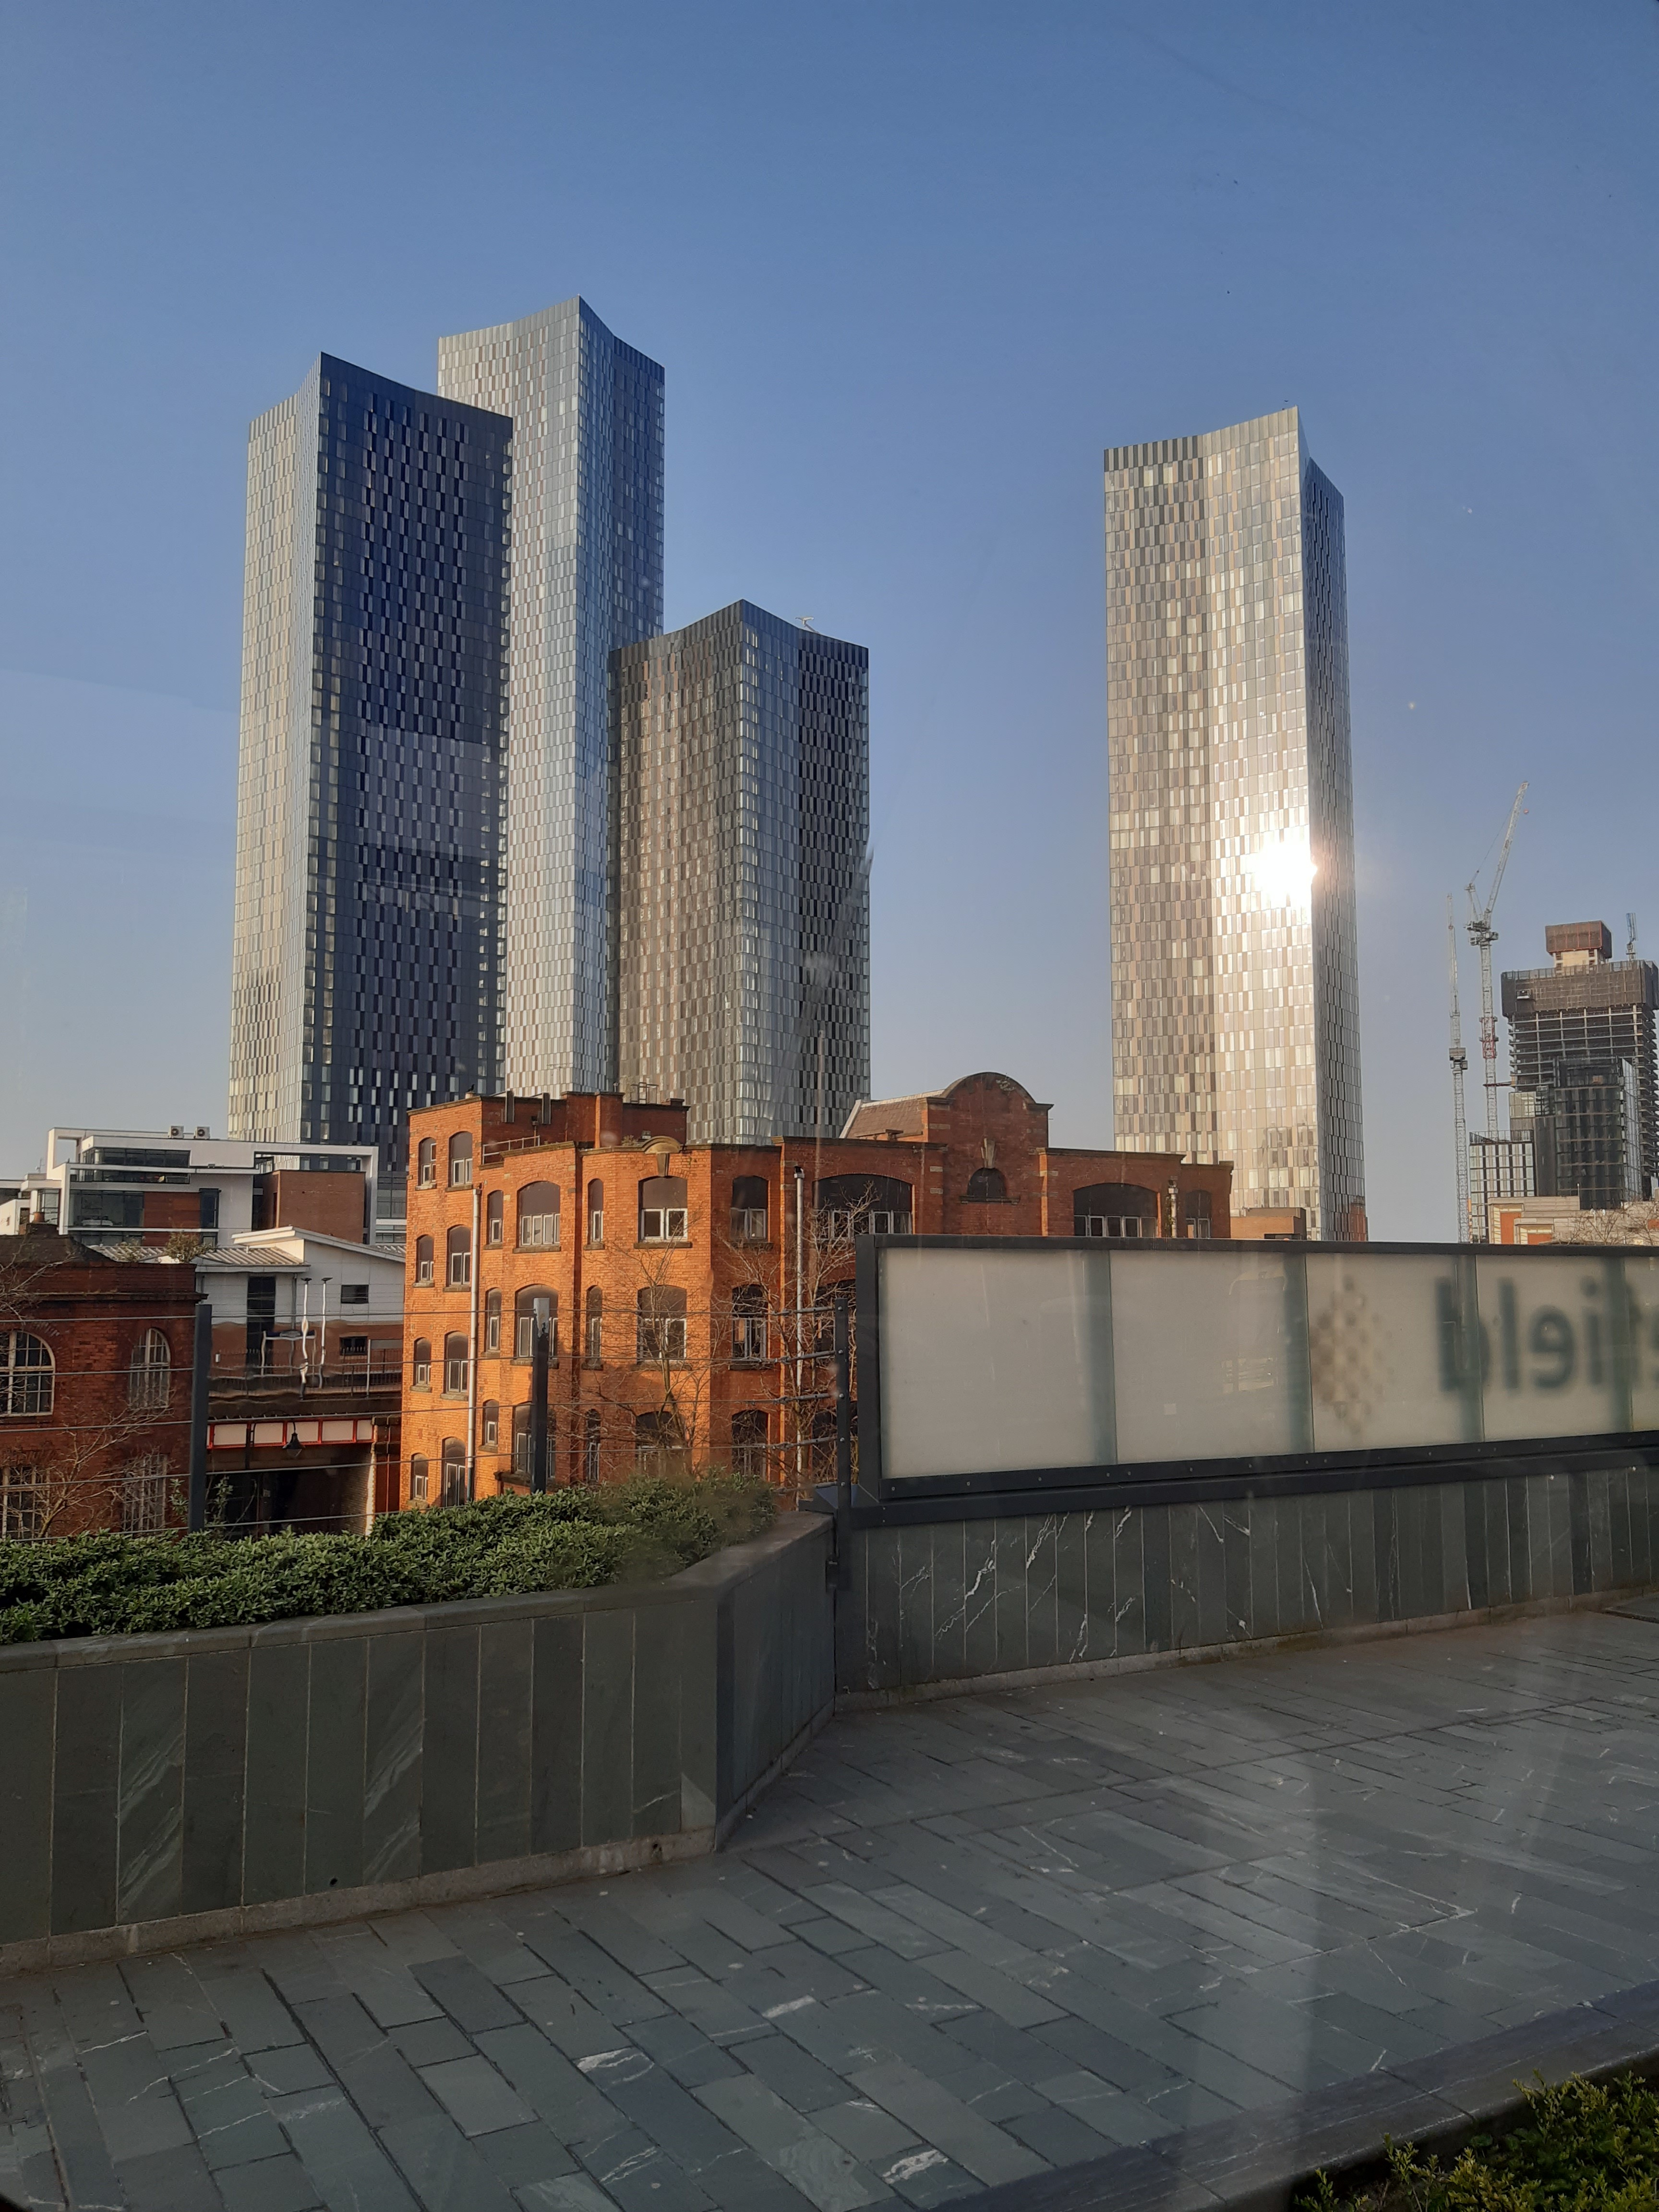
natural, tower block, daytime, metropolitan area, architecture, property, urban area, city, real estate, commercial building, condominium, building, skyscraper, metropolis, facade, cityscape, apartment, urban design, mixed use, tower, downtown, skyline, residential area, human settlement, composite material, headquarters, sidewalk, concrete, corporate headquarters, walkway, curb